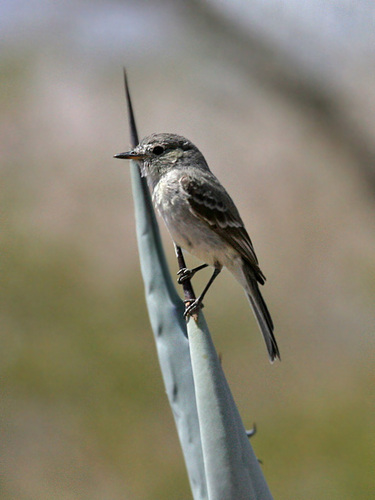
a small bird, with a substantial head, dark grey crown and throat, two white wing bars, and white from breast to abdomen.
this tiny birds has a small, narrow black beak and gray and white layered wing feathers.
this is a small grey bird with a short straight beak.
a small gray bird with a small pointed beak.
this little bird has a white belly and breast with brown wings and white wingbars.
this bird is white with black and has a long, pointy beak.
a very small brown bird with white wing bars and pale belly.
this bird is black with white and has a long, pointy beak.
this small bird has a light grey belly with dark brown wings.
a small bird with a grey belly and pointed beak.
Species: Western Wood Pewee